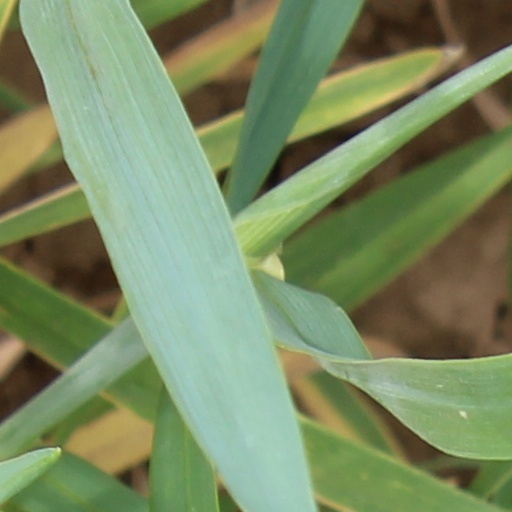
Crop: wheat